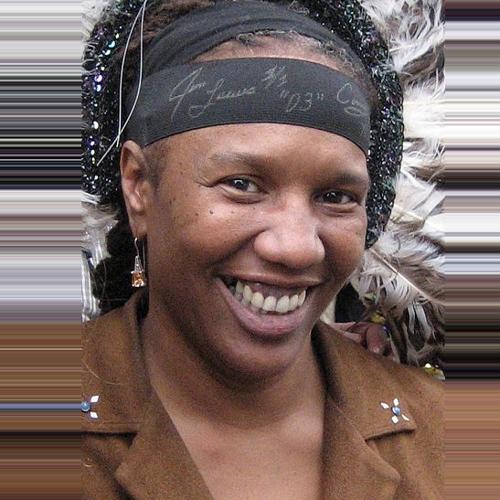
Age: 50